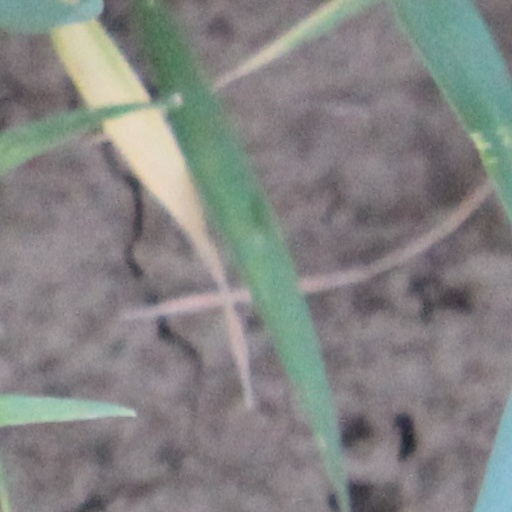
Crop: wheat